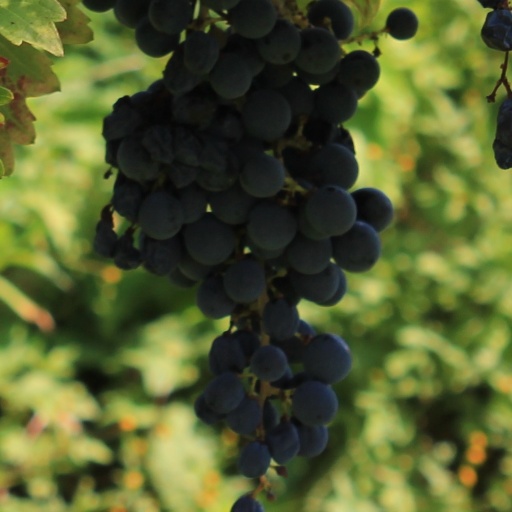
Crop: grape